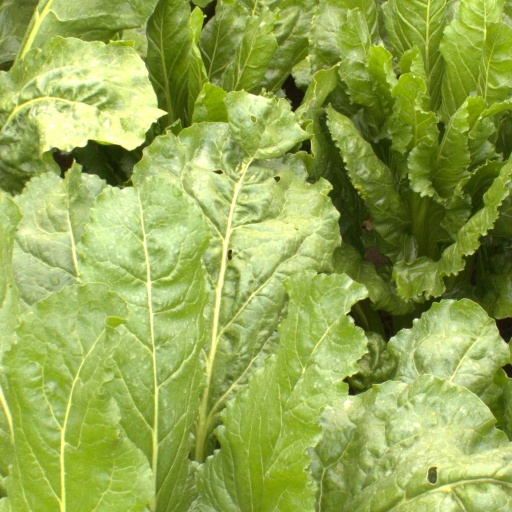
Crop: sugar beet